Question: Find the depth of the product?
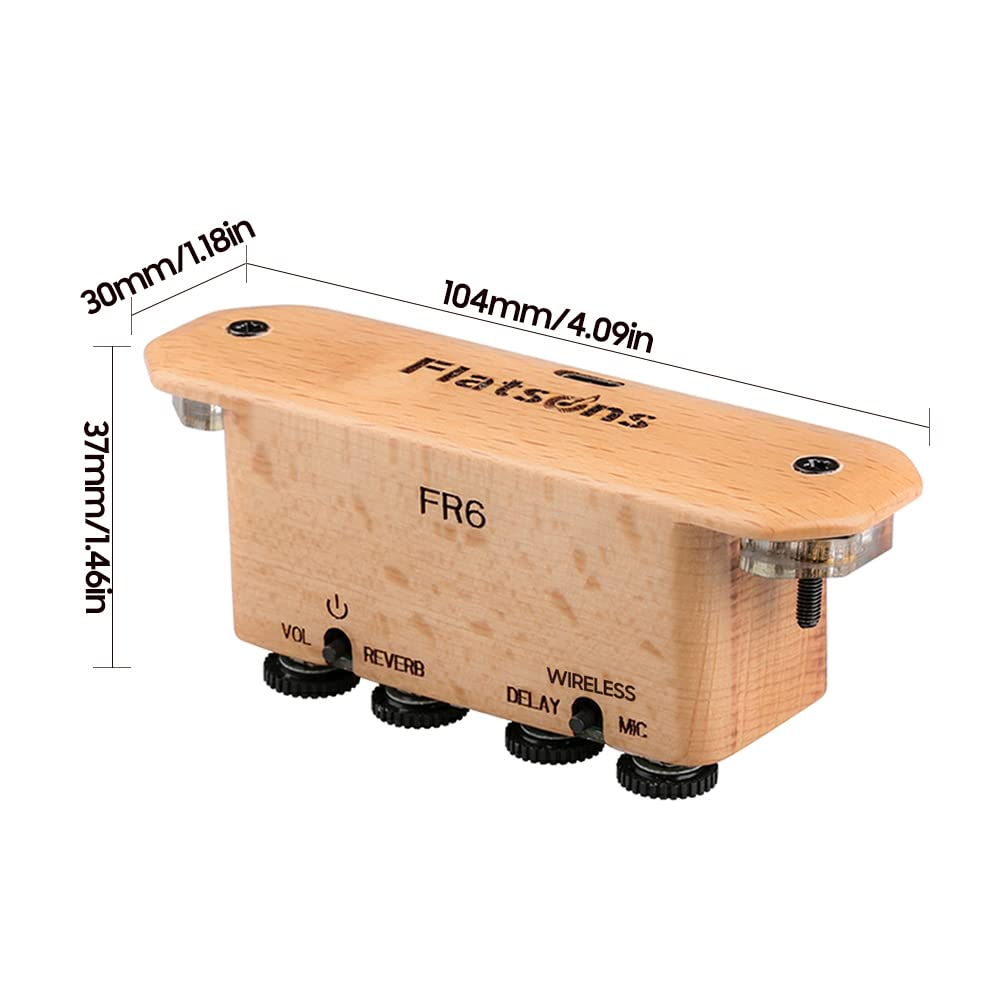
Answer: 104.0 millimetre